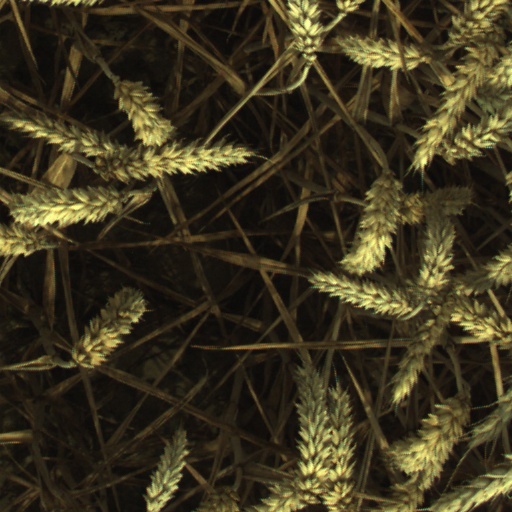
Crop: wheat